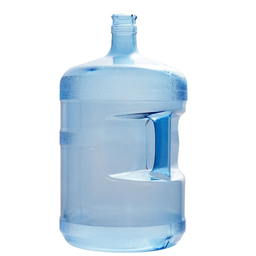
Label: bottles